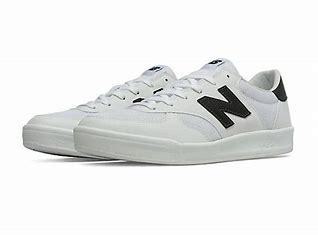
Brand: New
Model: Balance New Balance 300 Series